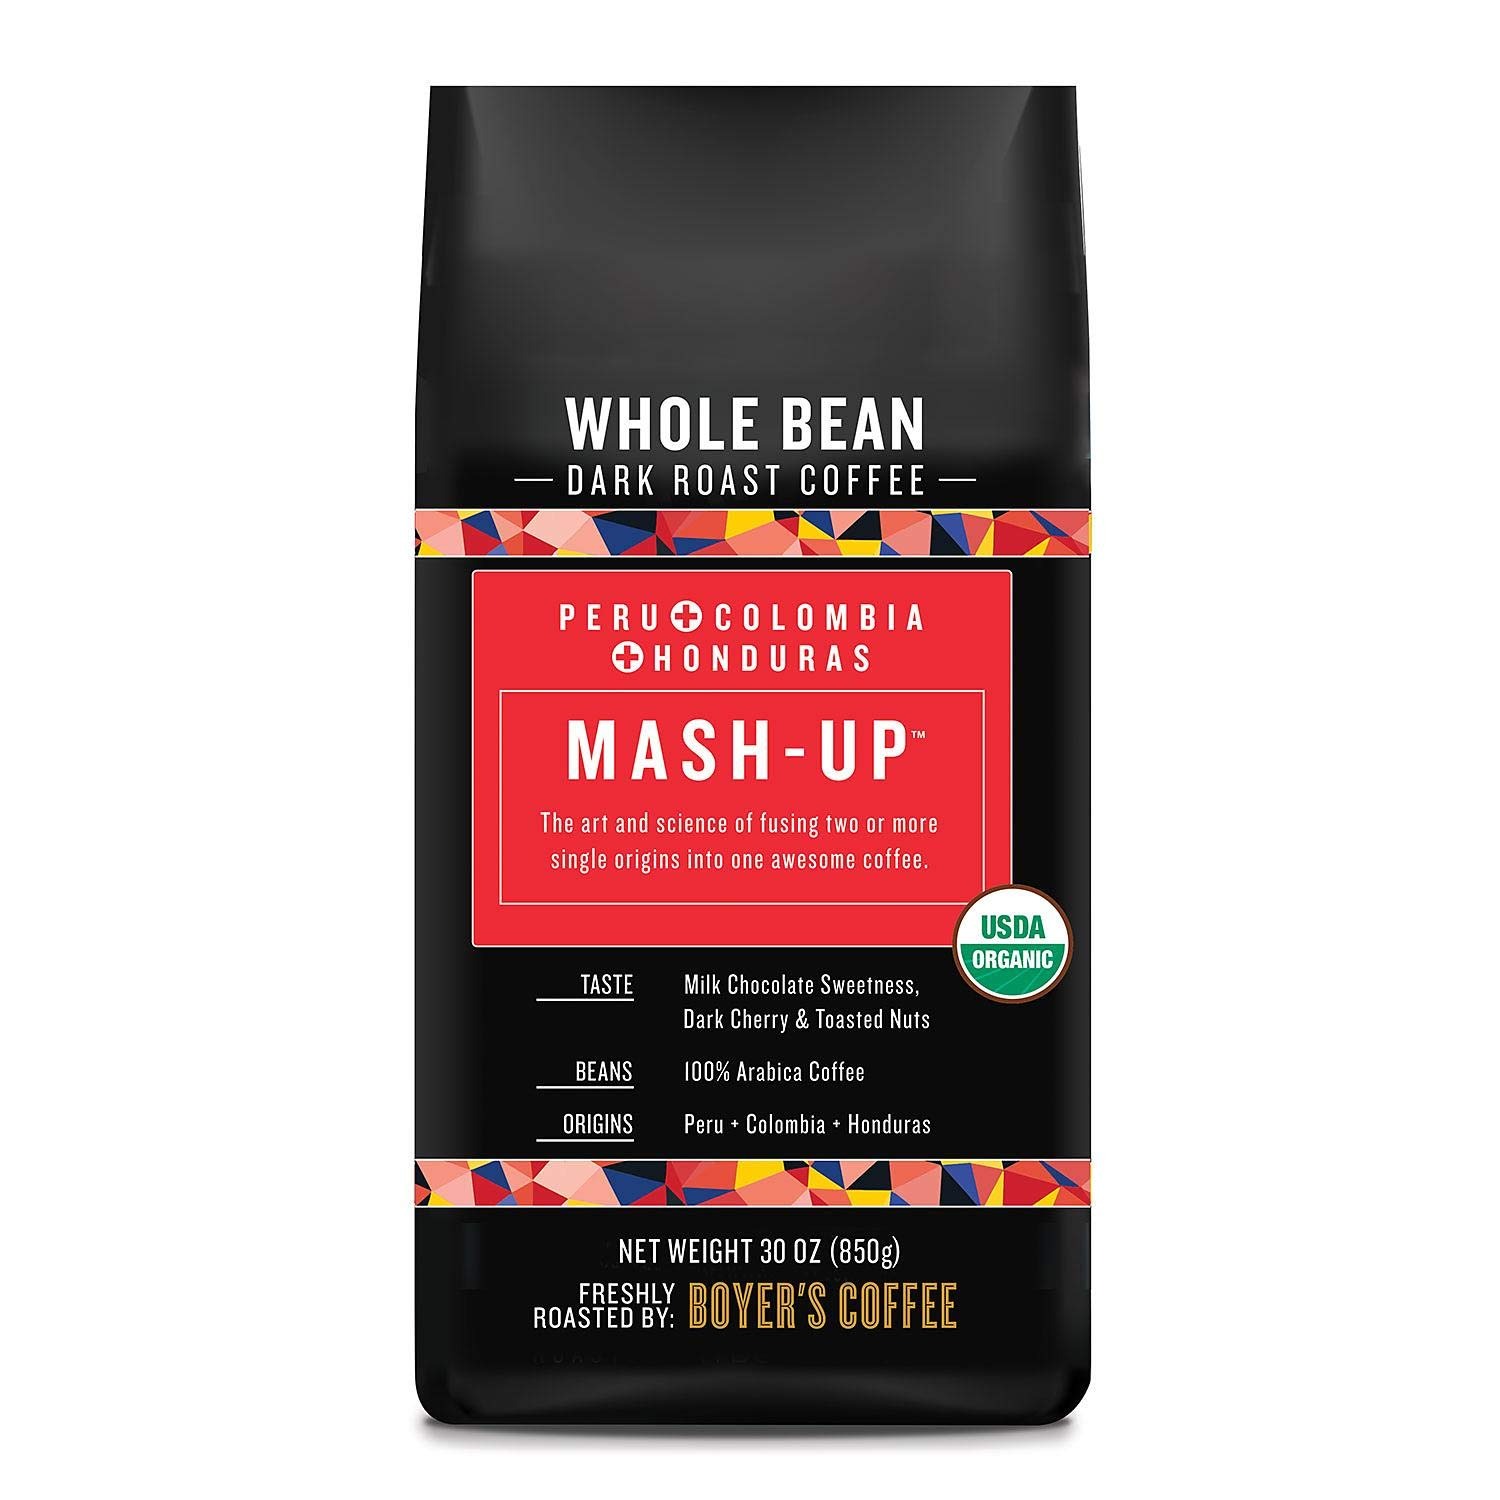
Item Name: Boyer's Coffee Mash-Up Organic Whole Bean Coffee, Dark Roast (30 Oz.)
Bullet Point: Perfect for every morning
Value: 30.0
Unit: Ounce

Price: 22.98